Dwarf cat

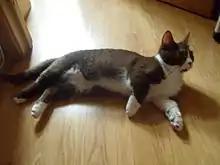
A Munchkin with legs extended

A dwarf cat (sometimes nicknamed a sausage cat) is a domestic cat with dwarfism due to rare genetic mutations that cause a disproportionate feline body. The mutation usually leads to significant health problems. Unlike undersized cats of normal proportions, dwarf cats suffer from the genetic mutations osteochondrodysplasia and achondroplasia (a form of osteochondrodysplasia). These genetic disorders of bone and cartilage are typically manifested as abnormal bone shape, poor growth or lack of growth, bowing of the limbs to the side – front legs are more likely to be affected, and spinal malformations.